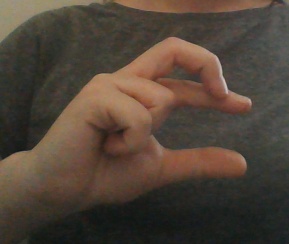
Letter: thal